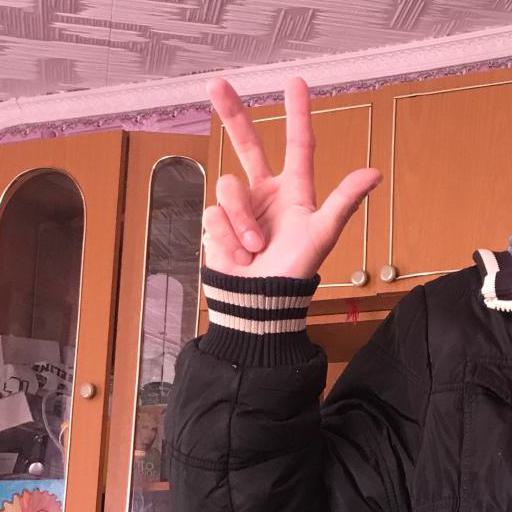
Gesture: three2